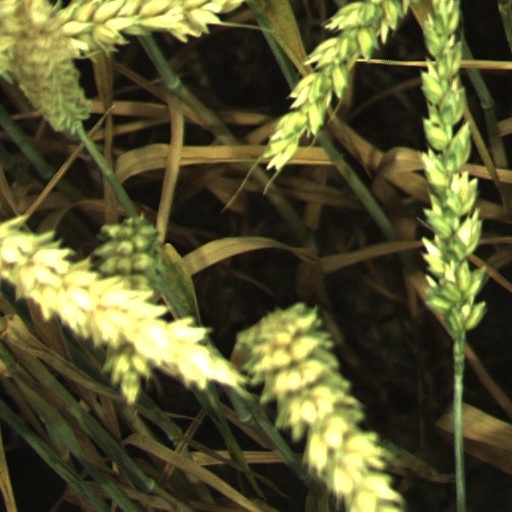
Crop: wheat